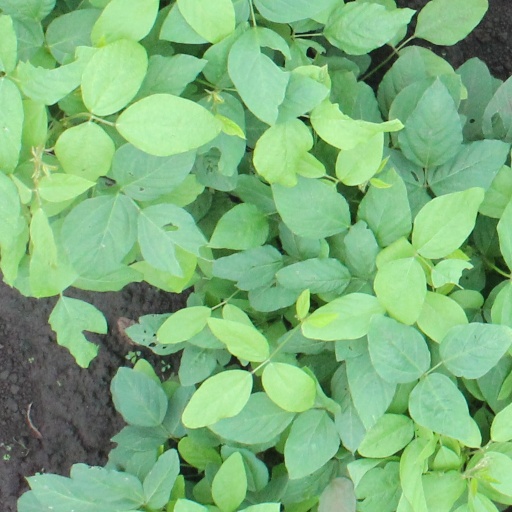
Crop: soybean